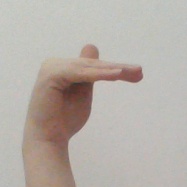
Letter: khaa